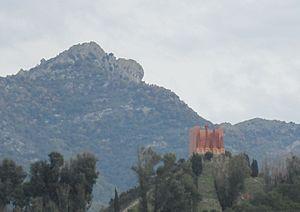
Puig Sant Cristau